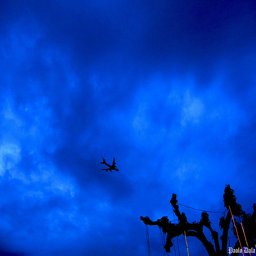
Airplane flies high in the sky against dark cloudy sky.
the sky is a navy blue and there is a plane in the sky
A lone plane flies underneath a cloudy sky
A large passenger jet flying though a cloudy sky.
An airplane flying in the blue cloudy sky.